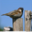
Label: bird